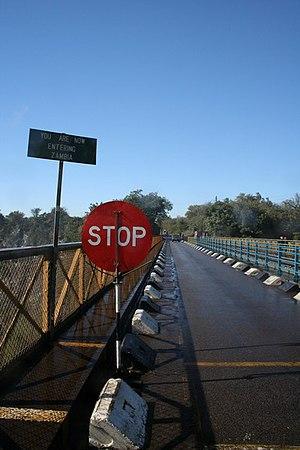
Chirundu est un village frontalier sur le fleuve Zambèze, à cet endroit franchi par deux ponts. Il fait partie de la province du Mashonaland occidental, au nord du Zimbabwe.
La frontière entre la Zambie et le Zimbabwe sépare la Zambie et le Zimbabwe, en Afrique australe.
Cet article a pour objet de présenter une liste de ponts remarquables du Zimbabwe, tant par leurs caractéristiques dimensionnelles, que par leur intérêt architectural ou historique.